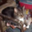
Label: cat